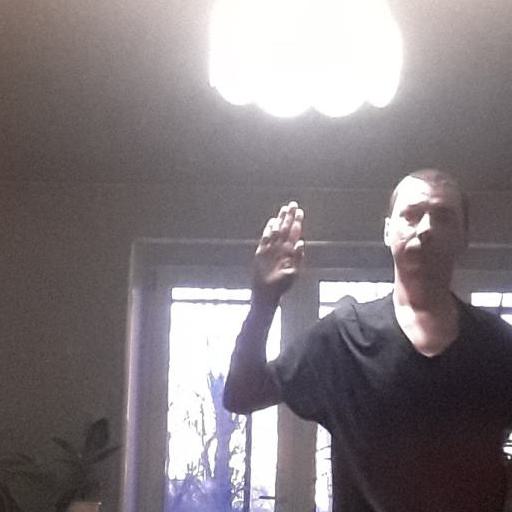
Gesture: stop